Royal Anglian Regiment

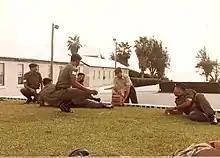
A Permanent Staff Instructor (PSI), seconded from the Royal Anglians, with senior Non-Commissioned Officers of the Royal Bermuda Regiment. The PSI wears a Royal Bermuda Regiment cap badge on a Royal Anglian khaki beret. The Royal Anglian Regiment provides a PSI to each of the Royal Bermuda Regiment's companies, as well as to the companies of its own Territorial Army battalion.

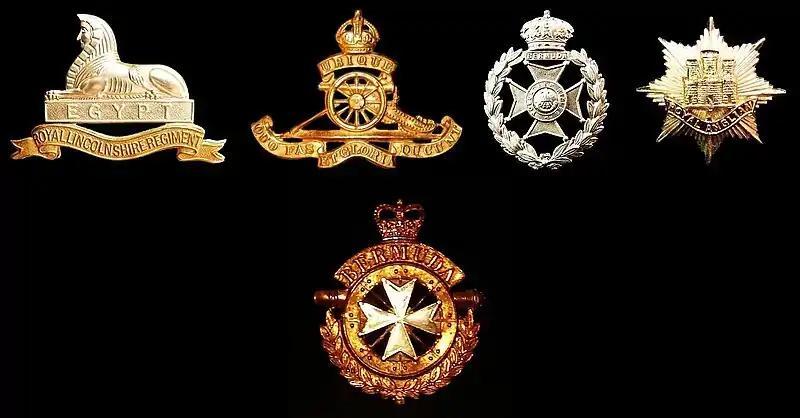
The badge of the Royal Anglian Regiment (right) and of one of its predecessors, the Royal Lincolnshire Regiment (left), the Royal Bermuda Regiment (bottom), and both of its predecessors, the Bermuda Militia Artillery (Royal Artillery) and the Bermuda Volunteer Rifle Corps (second and third from left).

The Royal Anglian Regiment has a unique relationship with the Royal Bermuda Regiment (RBR), a Territorial battalion of the British Overseas Territory of Bermuda (which was designated an Imperial fortress until the 1950s, with the Royal Naval Dockyard, Bermuda reduced to a base in 1951, the naval Commander-in-Chief of the America and West Indies Station abolished with the station in 1956, and the Bermuda Command Headquarters and all regular units and detachments of the garrison withdrawn in 1957). Although the Royal Bermuda Regiment is usually described as an affiliated regiment, its relationship to the Regiment is more akin to that of one of Royal Anglian's own TA battalions. The Royal Bermuda Regiment sent troops to the Western Front, to support the Lincolnshire Regiment in June, 1915, during the First World War. From the 1990s, senior NCOs were loaned to the Royal Bermuda Regiment for the duration of its annual recruit camps, with one attached to each platoon of its training company.